Zahid Hasan (actor)

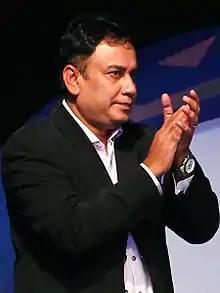
Hasan in 2014

Zahid Hasan (born 4 October 1967) is a Bangladeshi film, television and stage actor. He has been working as an actor in the show business arena of Bangladesh since the 1990s. He is also a TV commercial model. He was awarded Bangladesh National Film Award for Best Actor for his performance in the film "Srabon Megher Din" (1999).